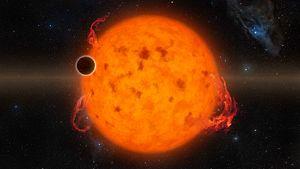
K2-33 b est une très jeune exoplanète super-Neptune orbitant autour de l'étoile pré-séquence principale K2-33. Elle a été découverte par le NASA de Kepler. Elle se situe à 456 années-lumière de la Terre dans la constellation du Scorpion. L'exoplanète a été trouvée en utilisant la méthode des transits, dans lequel on mesure la variation de la luminosité provoquée par une planète passant devant son étoile. Elle est surtout remarquable par son très jeune âge de 9,3 millions d'années, puisqu'une seule autre exoplanète est encore plus jeune avec un âge de 2 millions d'années.
K2-33 est une très jeune étoile de la pré-séquence principale située à environ 456 années-lumière de la Terre dans la constellation du Scorpion. Elle est connue pour héberger une planète, une super-Neptune, nommée K2-33b. Elle est également remarquable pour son jeune âge.